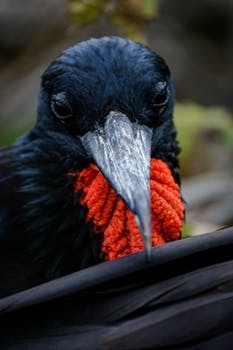
Label: No Watermark